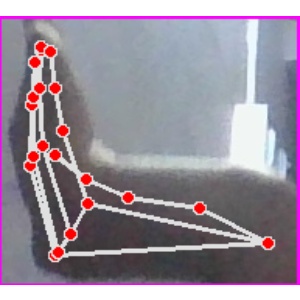
अक्षर: स